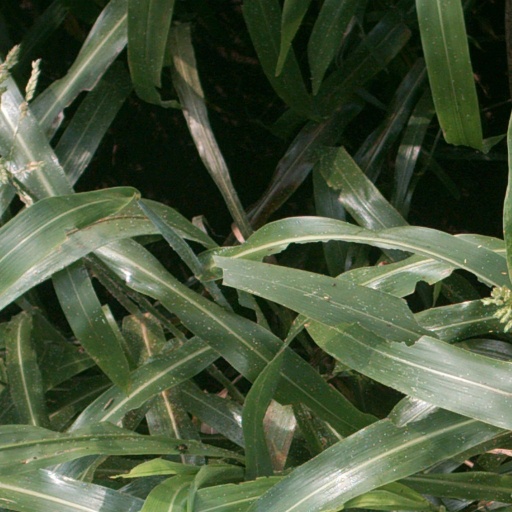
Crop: sorghum